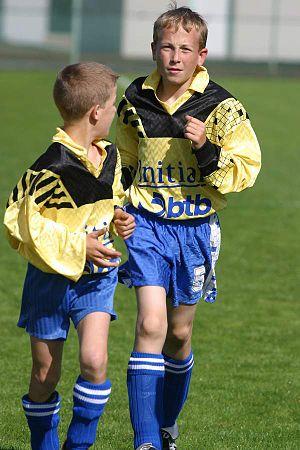
Chavagnes International College est un internat catholique privé, ouvert aux garçons de 11 à 18 ans. Implanté à Chavagnes-en-Paillers depuis 2002, il a ses racines dans la tradition scolaire britannique, visant surtout la formation du caractère aussi bien que l'épanouissement intellectuel et spirituel. Ses professeurs anglophones, issus des universités d'outre-Manche, dispensent un enseignement en anglais qui prépare les diplômes anglais et français.